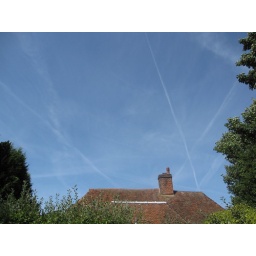
clear sky over roof top